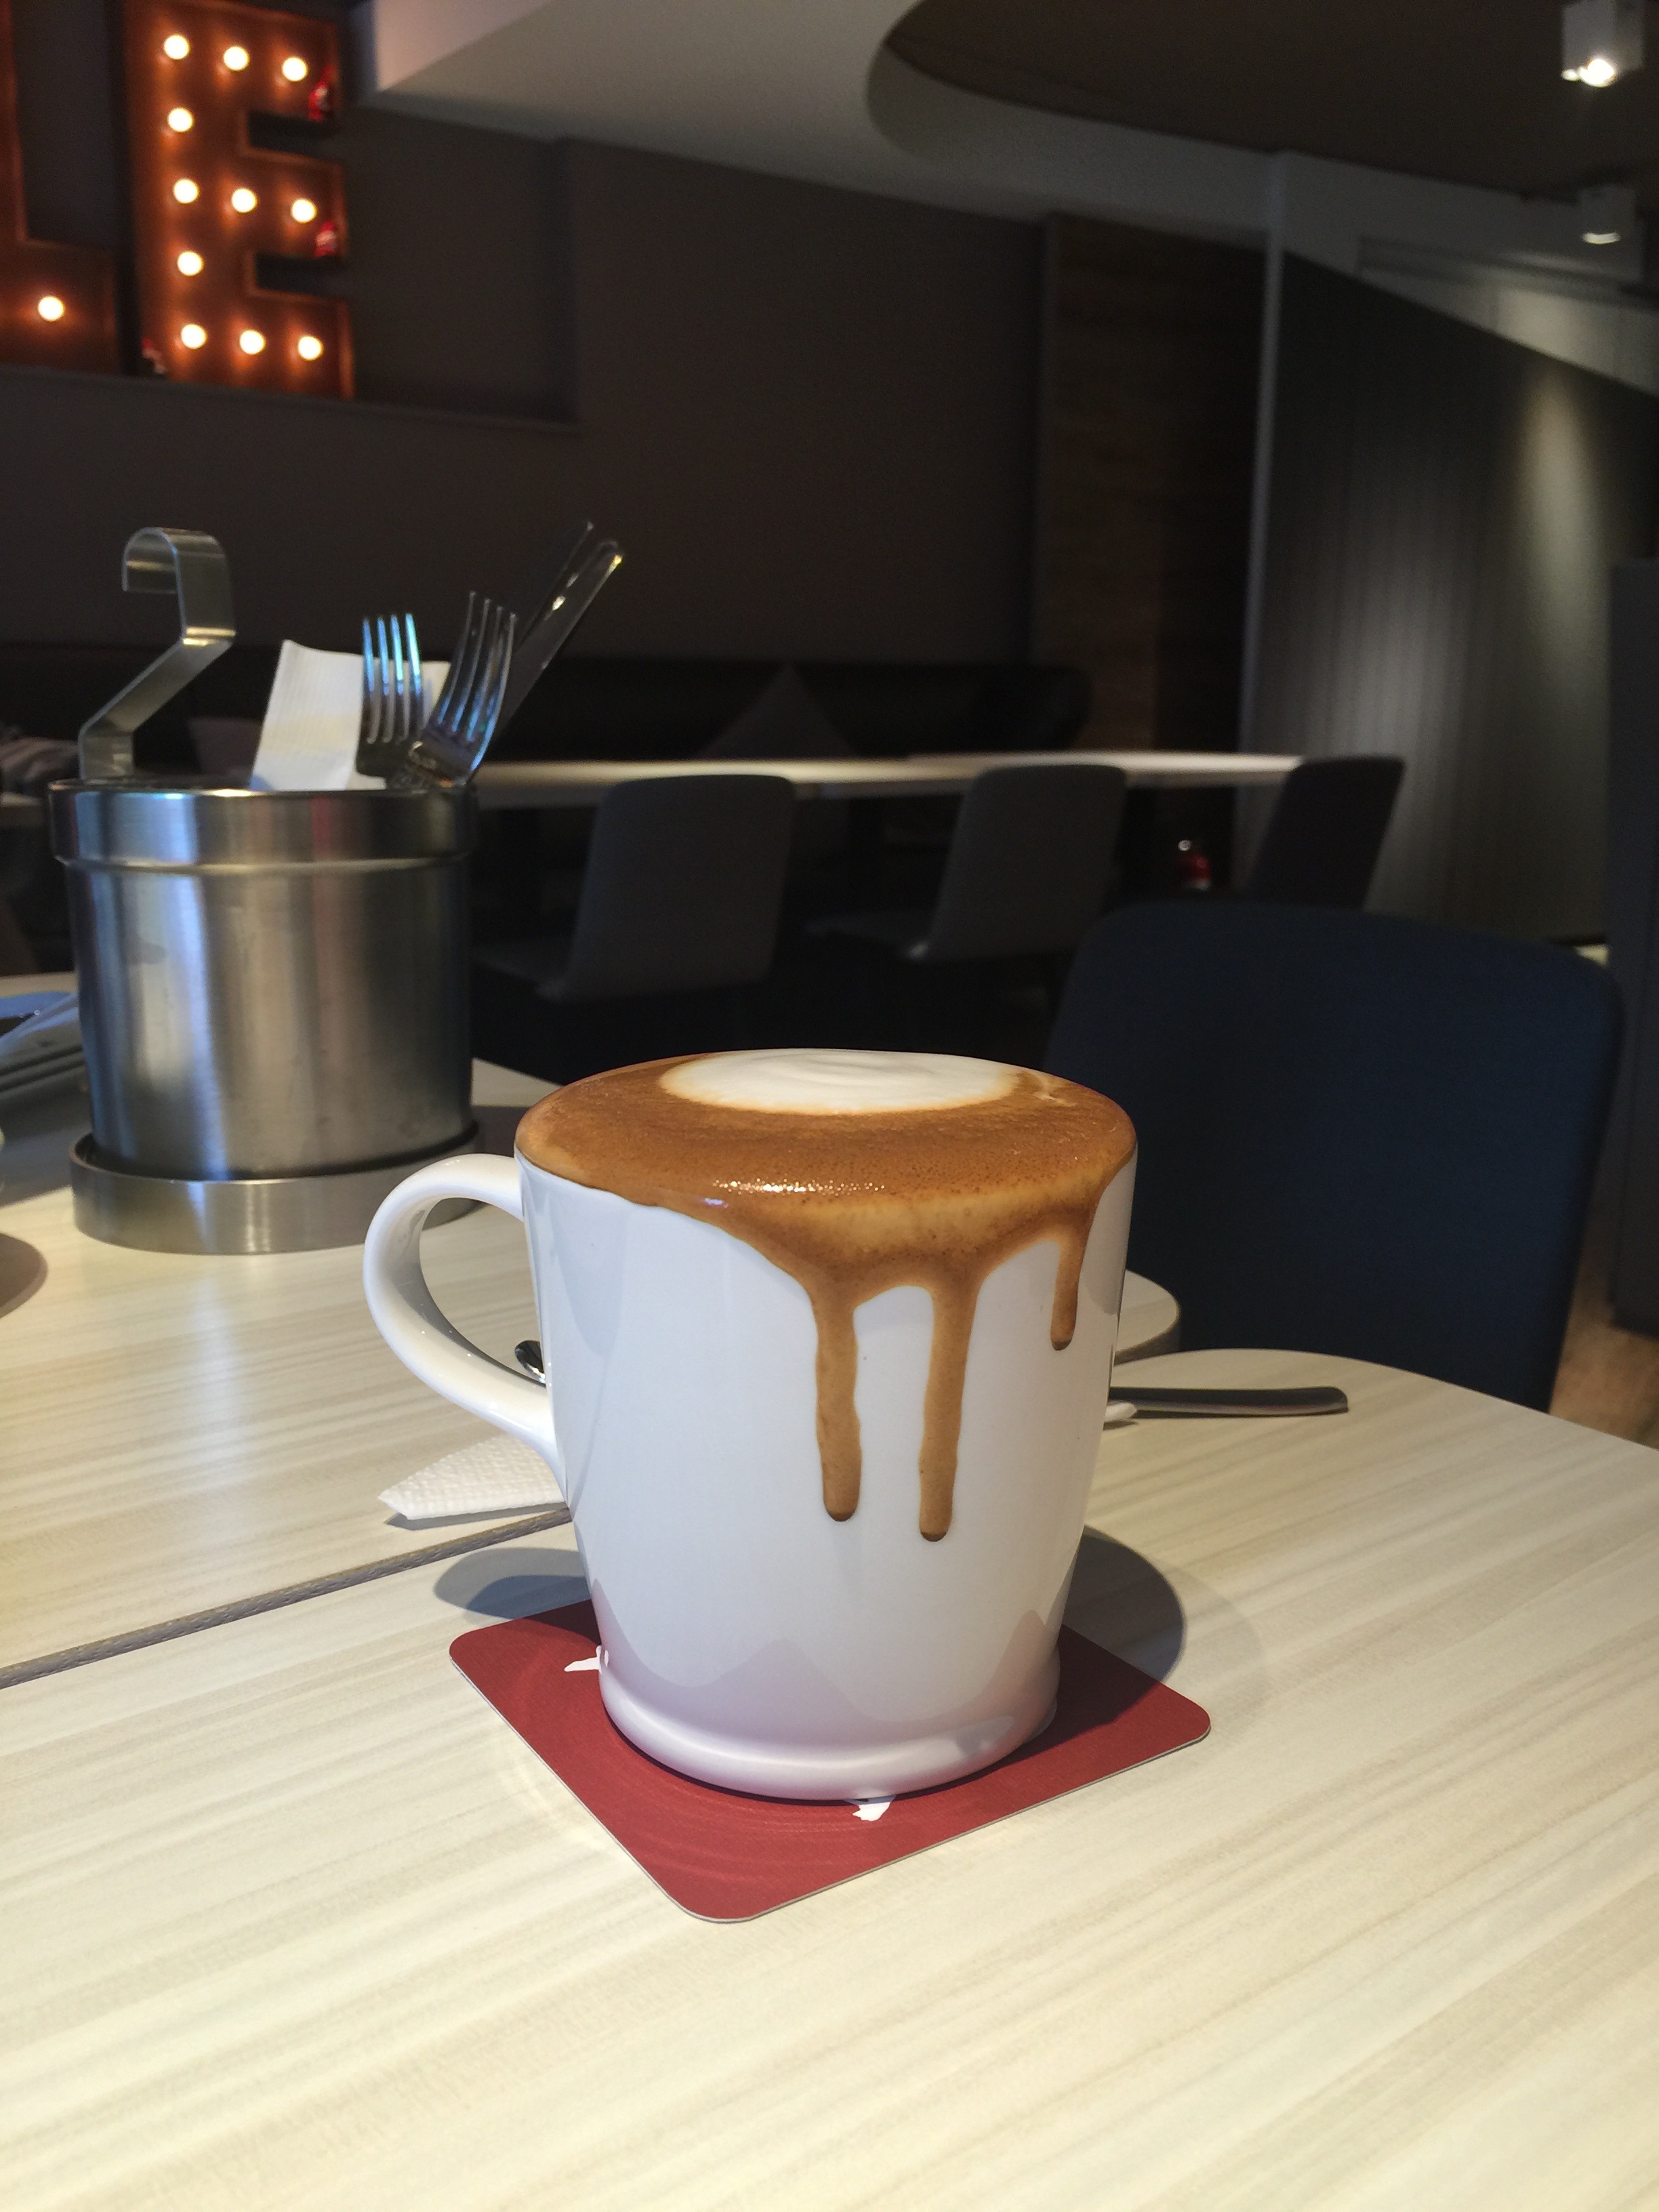
coffee, cup, drink, espresso, lighting, design, afternoon tea, get together